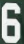
Number: 6